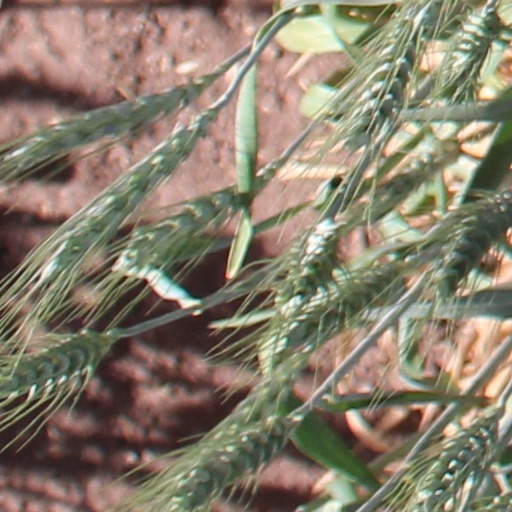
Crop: wheat